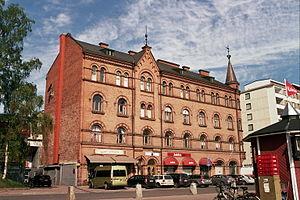
La place Laukontori est dans le quartier de Nalkala au centre de Tampere en Finlande.